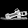
Label: Sandal